Permeable paving

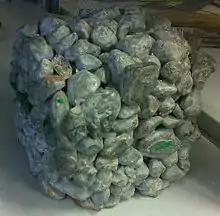
Pervious concrete

Permeable solutions can be based on porous asphalt and concrete surfaces, concrete pavers (permeable interlocking concrete paving systems – PICP), or polymer-based grass pavers, grids and geocells. Porous pavements such as pervious concrete and pervious asphalt are better suited for urbanized areas that see more frequent vehicular traffic, while concrete pavers, grids, and geocells are better suited for light vehicular traffic, pedestrian and cycling pathways, and overflow parking lots. Pervious concrete pavers allow water to percolate and infiltrate through the pavers and into the aggregate layers and/or soil below. Impervious concrete pavers installed with ample void space between each paver function in the same way as pervious concrete pavers as they enable stormwater to drain into the voids between each paver, either filled with coarse aggregate or vegetation, to a stone and/or soil base layer for on-site infiltration and filtering. Polymer based grass grid or cellular paver systems provide load bearing reinforcement for unpaved surfaces of gravel or turf.